Siewert Öholm

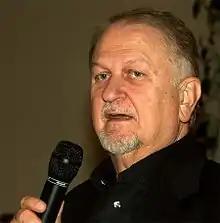
Siewert Öholm in 2005

Henrik "Siewert" Natanael Öholm (7 August 1939 – 25 January 2017) was a Swedish journalist, television presenter and debater. He represented a socially conservative viewpoint and spent part of his career with Christian media.